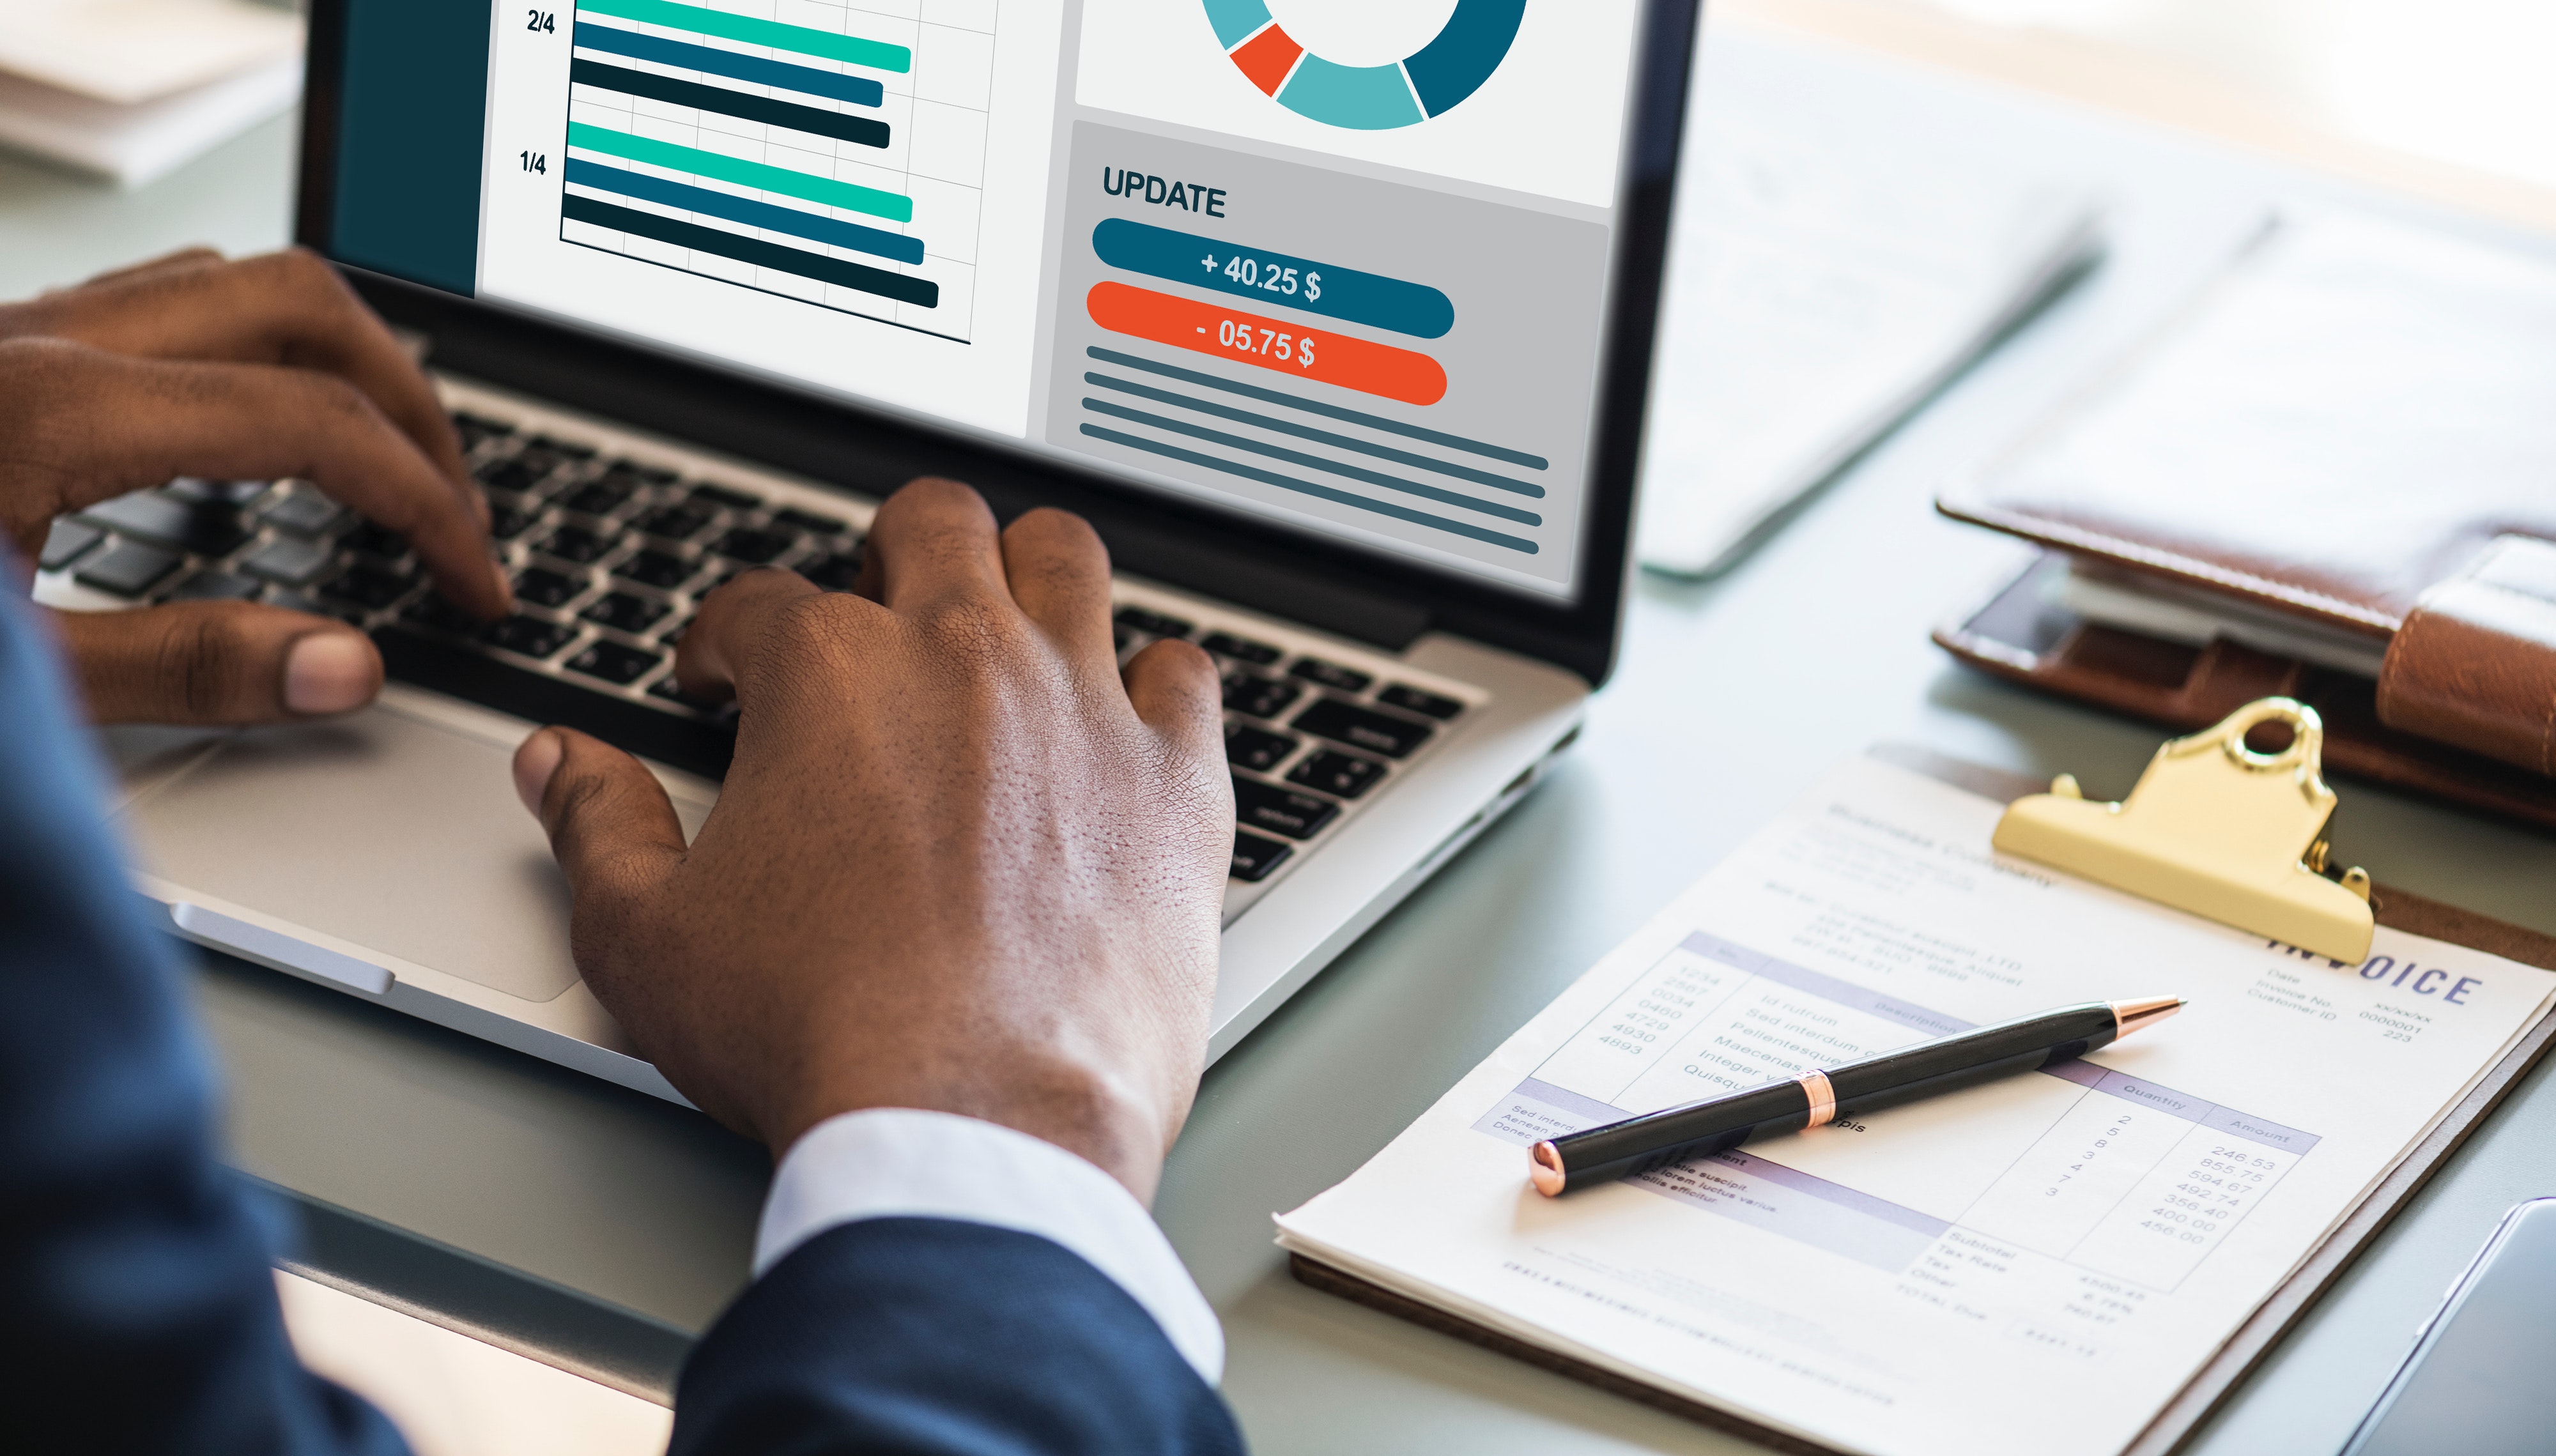
product, communication, business, office supplies